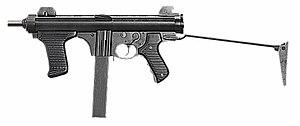
Le pistolet-mitrailleur, aussi appelé mitraillette, est une arme à feu individuelle à tir automatique utilisant une cartouche de pistolet.